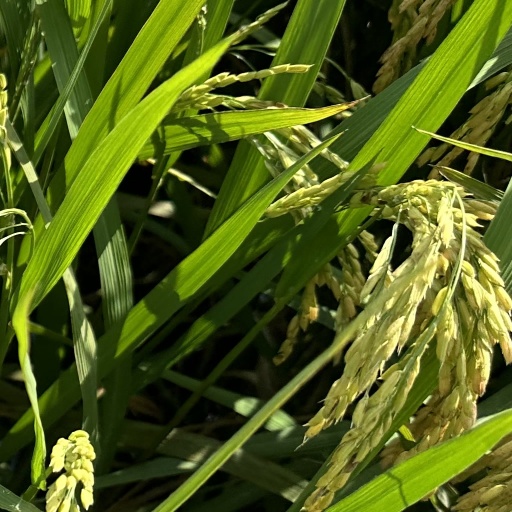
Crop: rice